Bischofsherrschaft

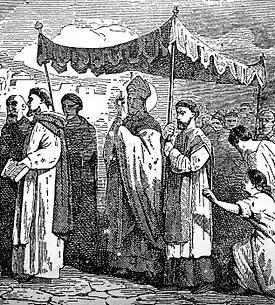
St Mamertus during the supplication procession

Bischofsherrschaft or "episcopal rule" refers to a phenomenon that occurred predominantly in late antique Gaul, where the episcopate was also of secular importance, as well as the particularity of an increased occupation of the episcopate by the local Gallo-Roman aristocracy from the first third of the 5th century onwards.